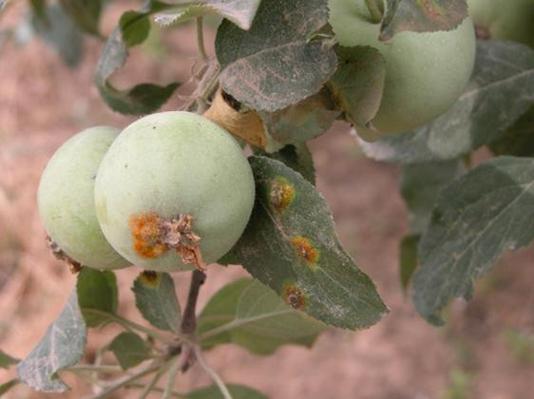
Plant: Apple
Disease: apple rust